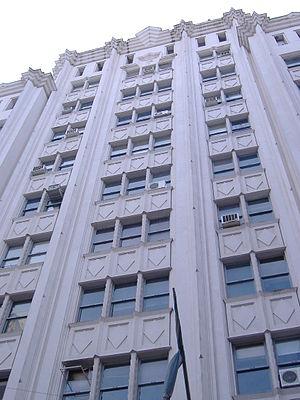
La province de Santa Fe est une province du Centre-Est de l'Argentine. Sa capitale est la ville de Santa Fe.